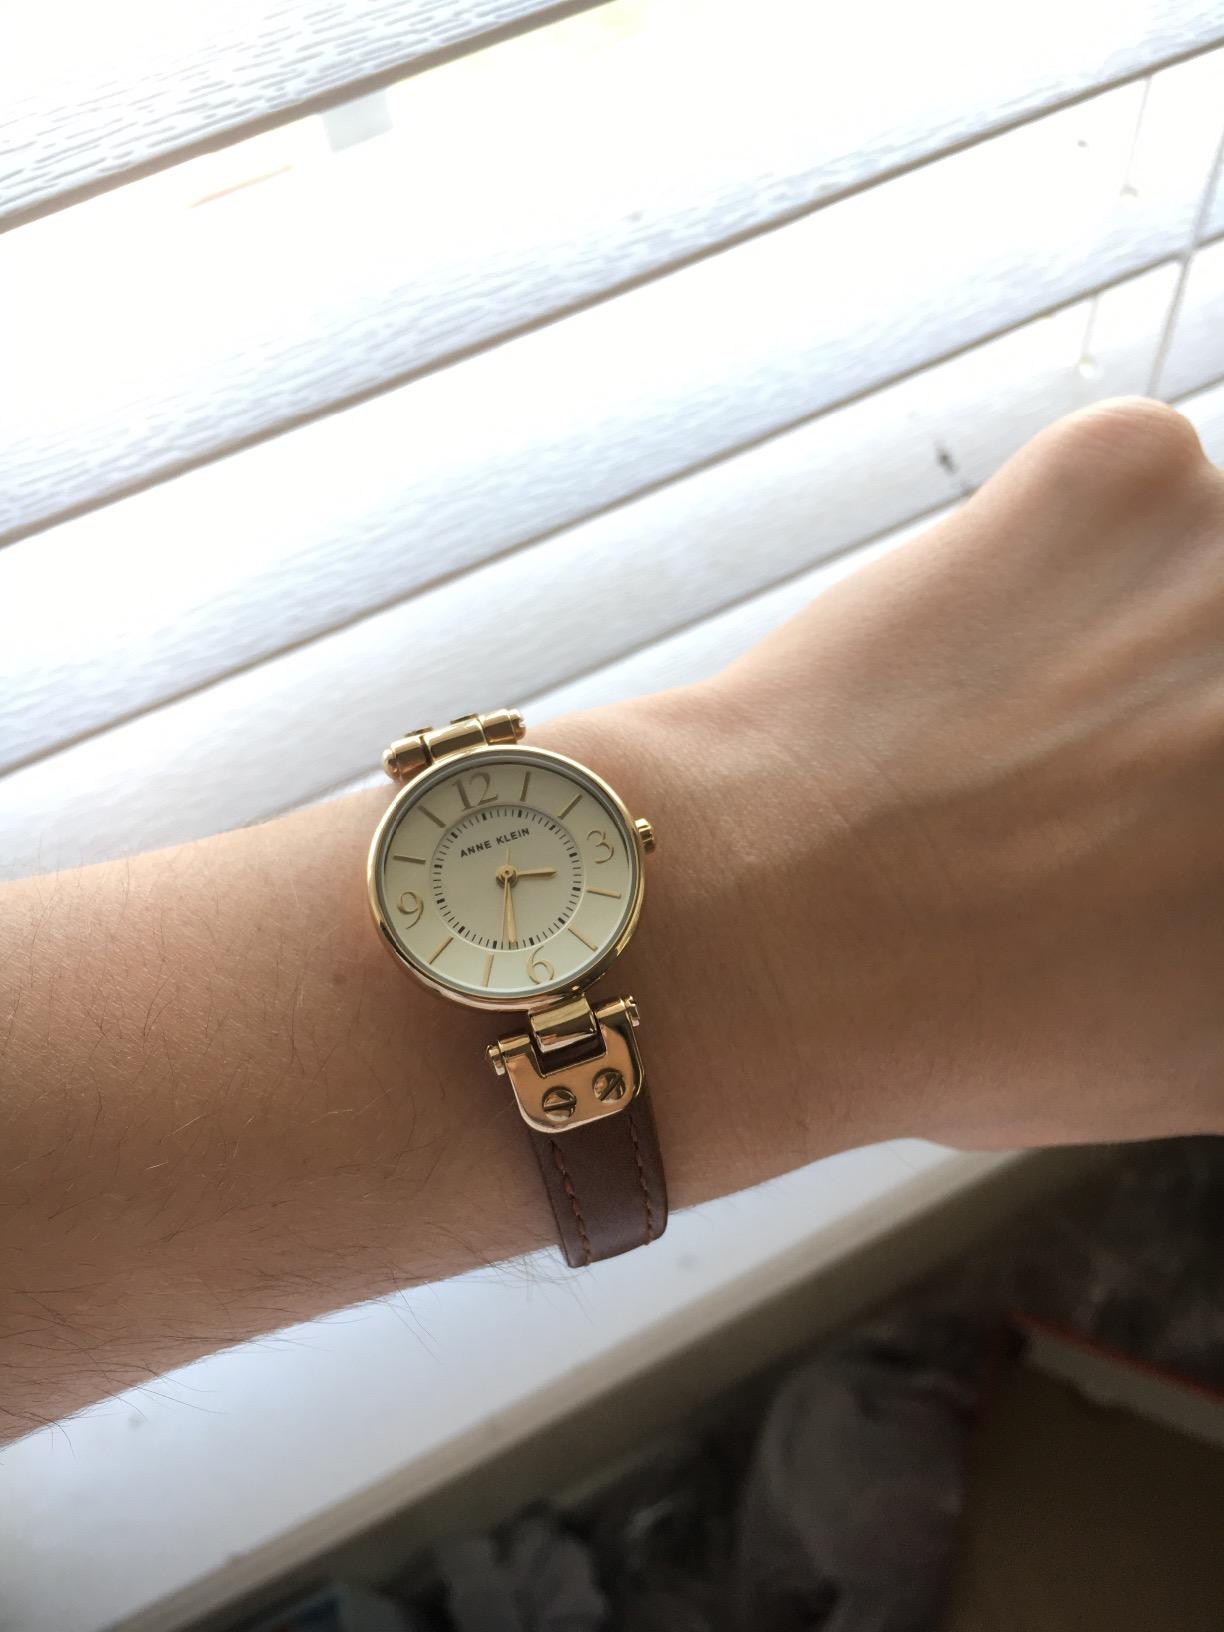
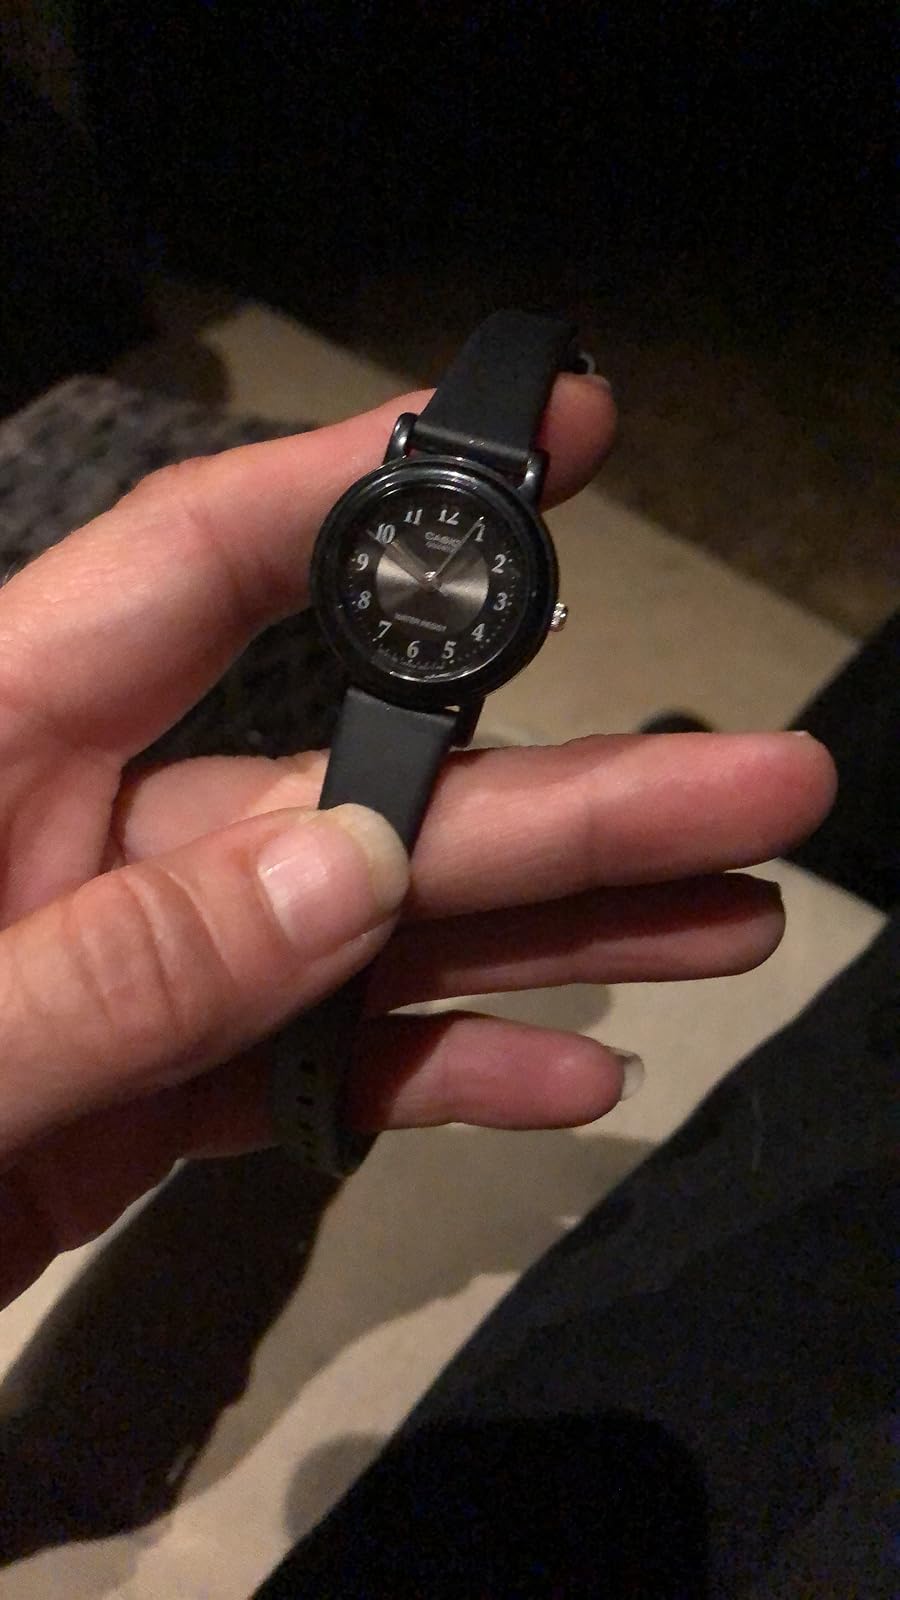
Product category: accessories_watch
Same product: no